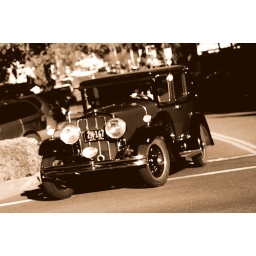
A very old car on the road in Healdburg